Benjamin Prize

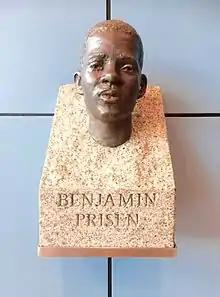
The Benjamin Prize won by Sogn Upper Secondary School in 2008 is exhibited in the foyer of Kuben Upper Secondary School, winner of the Benjamin Prize in 2018

The Benjamin Prize was established as a Norwegian prize to counter racism in 2002. The prize is awarded in memory of Benjamin Hermansen, who at the age of 15 years, was murdered in Holmlia, Søndre Nordstrand in Oslo, Norway. The death was racially motivated.